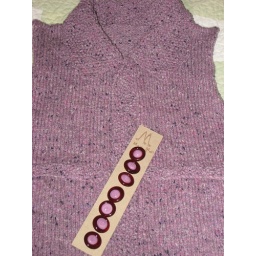
Drakes Bay Jacket designed by Carol Lapin in Jo Sharp silk road DK with glass buttons from Moving Mud